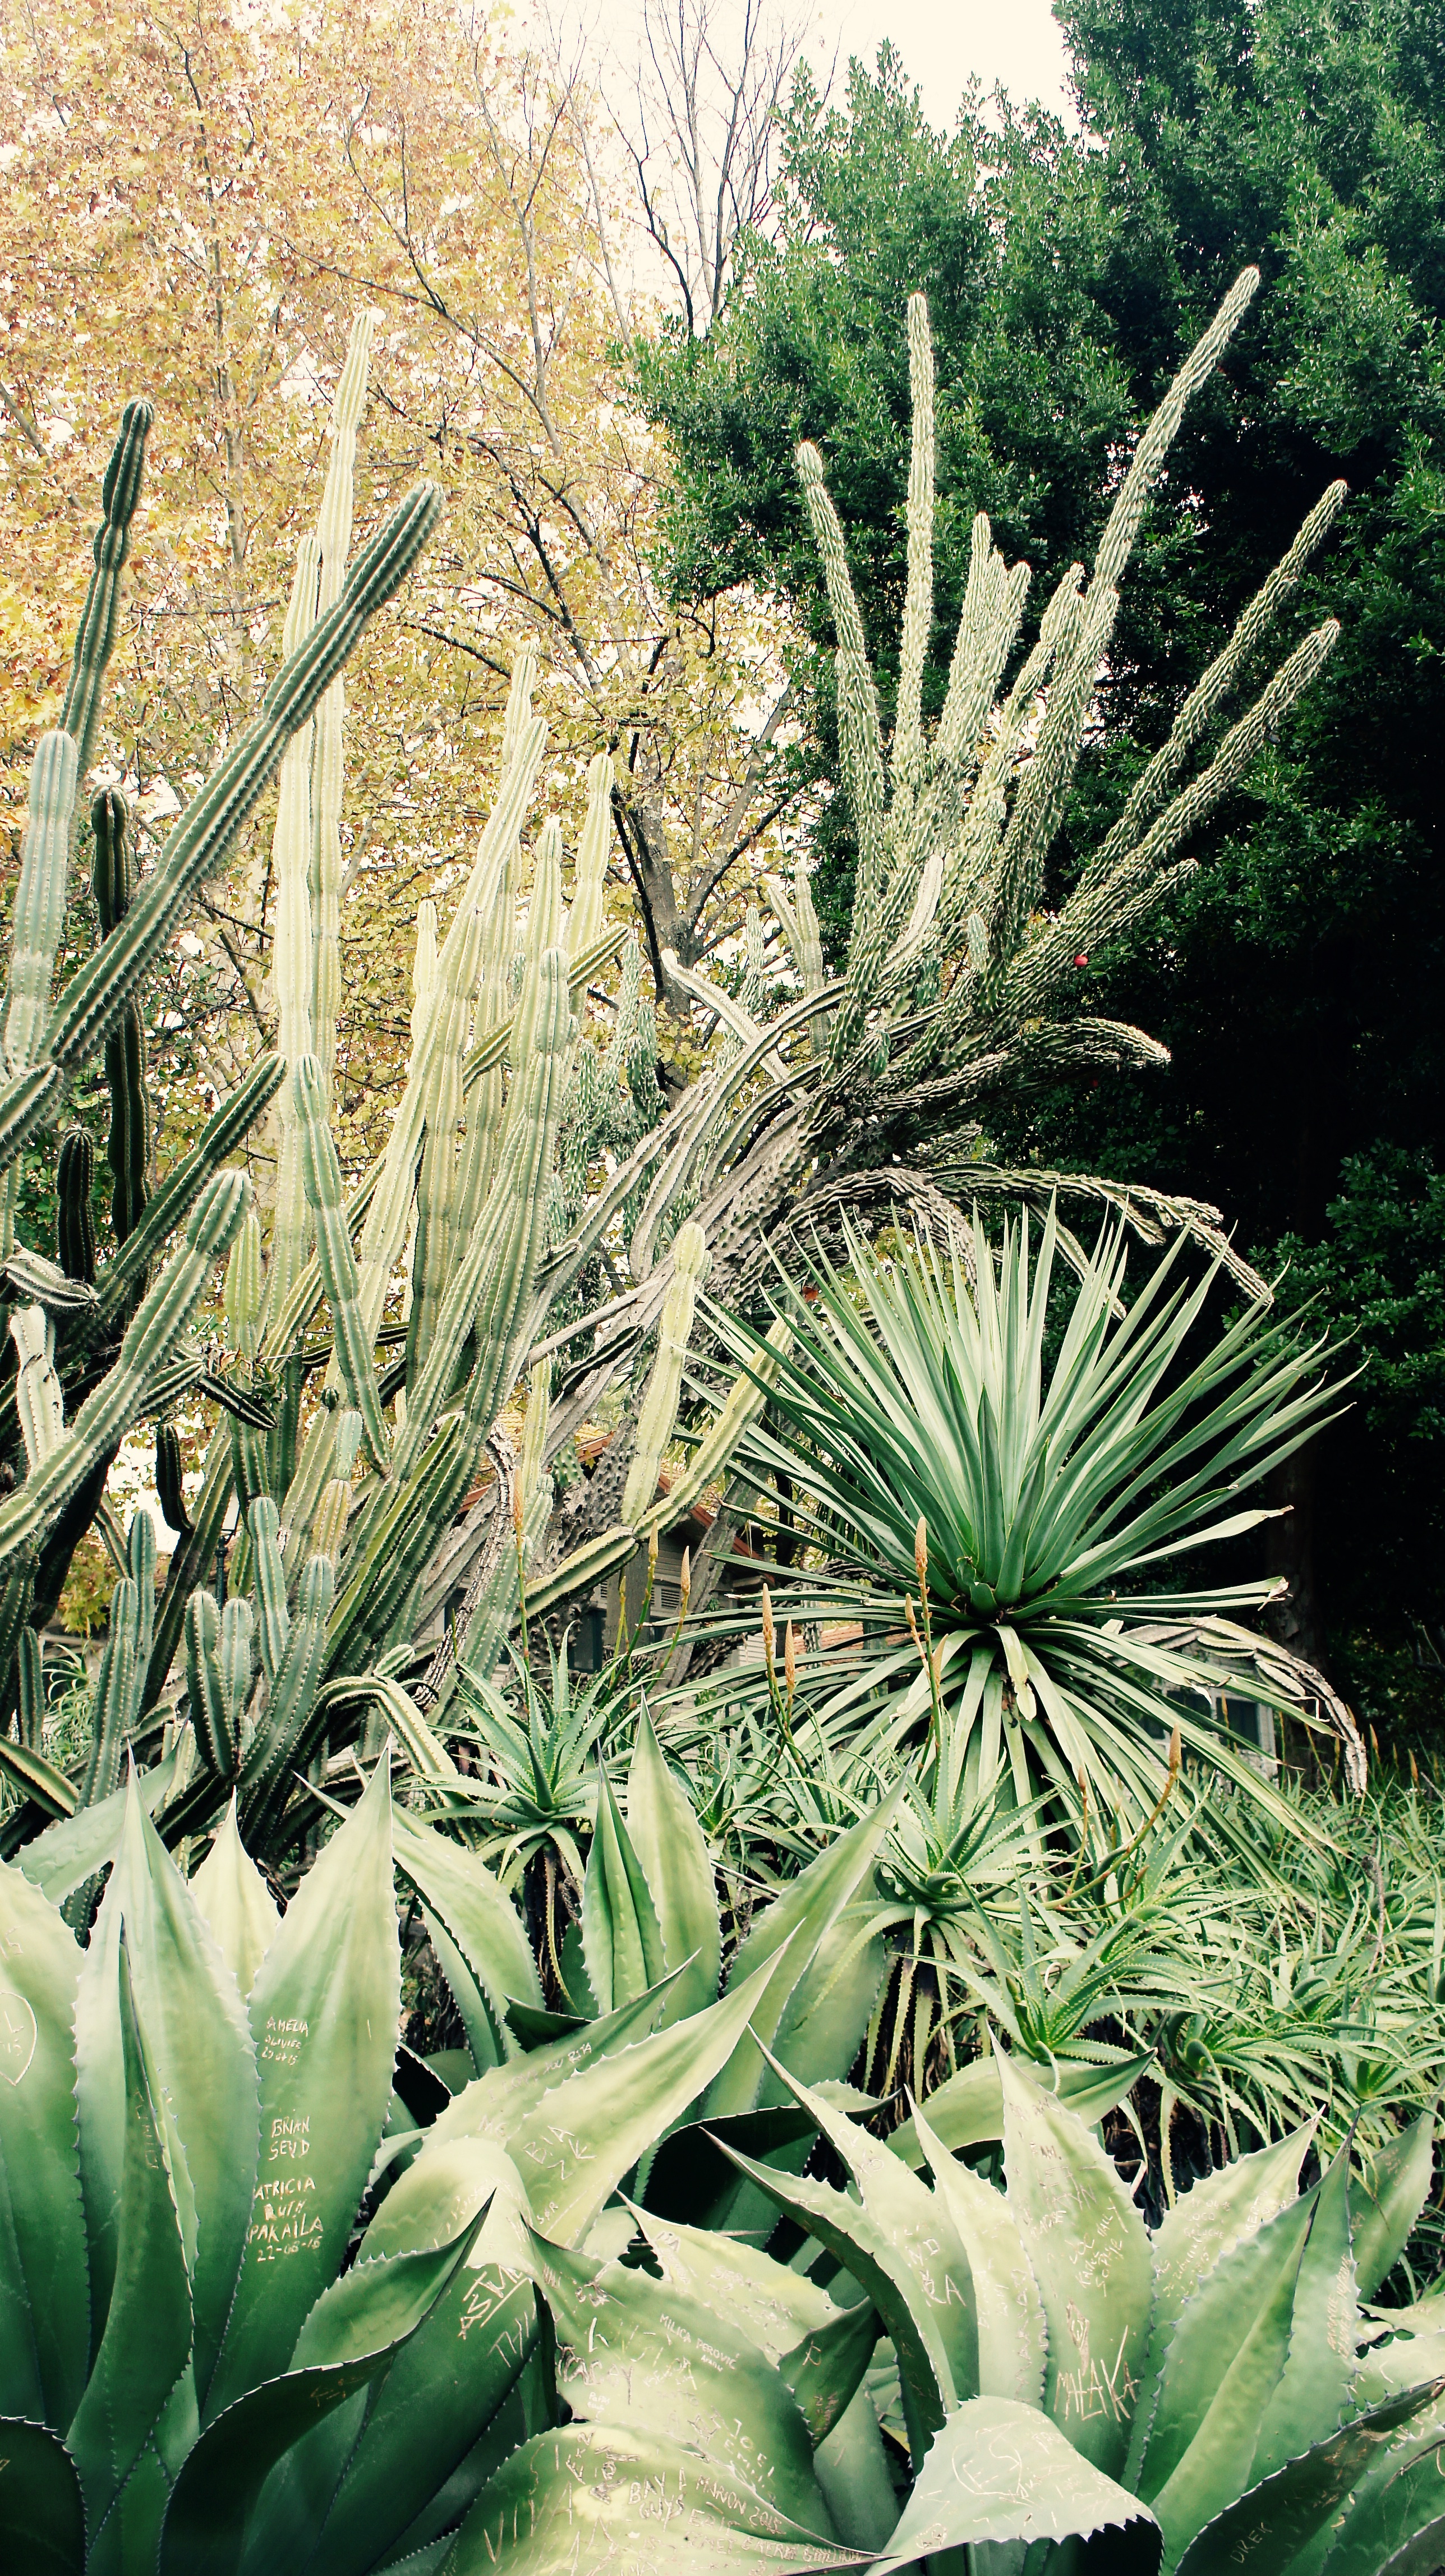
tree, grass, plant, leaf, flower, food, jungle, produce, botany, garden, flora, vegetation, aloe, agave, tropics, flowering plant, grass family, land plant, arecales, palm family, agave azul